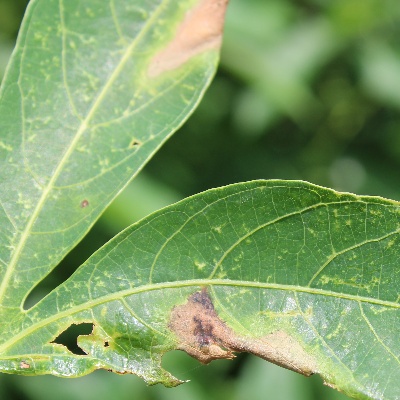
Crop: Cassava
Condition: bacterial blight